Wemyss Private Railway

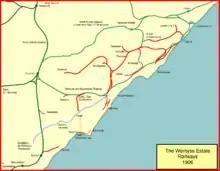
The Wemyss Estate Railways in 1906

Wemyss had an understanding with Walker and the that they would develop Methil Dock and the railway facilities in line with the growth of exported minerals, and a second dock basin at Methil was planned. However Walker died suddenly on 24 April 1891, and his successor John Conacher was considerably less amenable to Wemyss' intentions. The had been spending money on developing Burntisland harbour, and Conacher saw the attraction in avoiding duplication and taking the profit in the longer haul from Wemyss' estates to Burntisland.